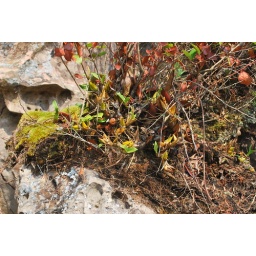
Growing in humus on a rock close to the beach in Bako NP.